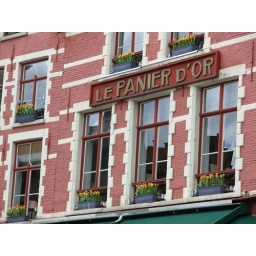
Northern European's take such pride in the appearance of their buildings. Notice the window flower boxes.